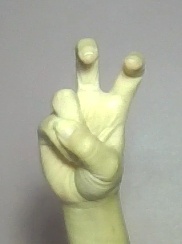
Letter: toot